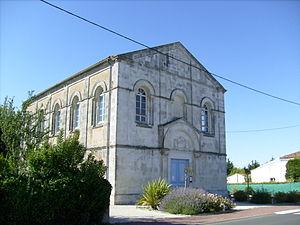
Le temple protestant de Chaillevette
Le temple protestant de Chaillevette est un lieu de culte situé rue de la Brousse, à Chaillevette, Charente-Maritime. Il est une des composantes de la paroisse des îles de Saintonge, qui couvre une partie de la presqu'île d'Arvert, l'île d'Oléron et les environs de Marennes. La paroisse est rattachée à l'Église protestante unie de France.
Chaillevette est une commune du Sud-Ouest de la France, située dans le département de la Charente-Maritime. Ses habitants sont appelés les Chaillevetons et les Chaillevetonnes.